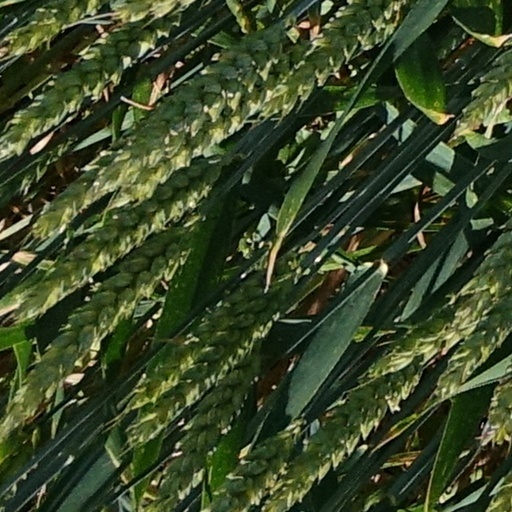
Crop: wheat